Northern white rhinoceros

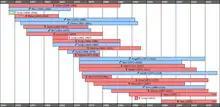
Timeline of known northern white rhinoceros in captivity

In 1975, the Dvůr Králové Zoo, located in Dvůr Králové nad Labem, Czech Republic, got six northern white rhinos from Sudan and, in later years, two more from English zoos. One rhino from an English zoo arrived pregnant. The Dvůr Králové Zoo is the only zoo in the world where northern white rhinos birthed offspring, with the last calf being born in 2000; the current world population consists of their shared descendants.